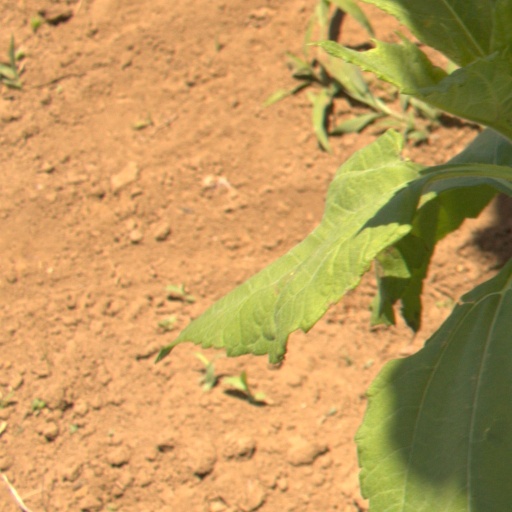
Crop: Jerusalem artichoke